YMCA Building (Waterloo, Iowa)

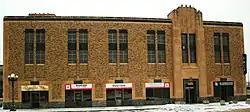

The YMCA Building is a historic building located in Waterloo, Iowa, United States. The local YMCA was established in 1868, three months after the city was incorporated. Its first permanent building was built at this location in 1893. As membership expanded they eventually out grew the building, and it was torn down in 1930. The present building was designed by local architect Mortimer Cleveland and his associate D.B. Toenjes. The general contractor was H.A. Maine Construction. The three-story brick structure features decorative elements from the Art Deco mode. The first level has housed commercial firms in the storefronts. An addition was built onto the west side of the building in 1959 to house adult activities. The local YMCA built a new facility and moved from here in 1982. The following year the building was listed on the National Register of Historic Places. It has been converted into an office building.